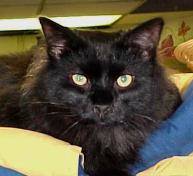
Label: cat